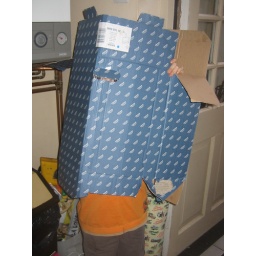
boy in a box